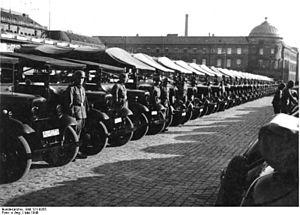
Strasbourg est une ville du Nord-Est de la France, située sur la rive gauche du Rhin. Fondée par les Romains en 12 av. J.-C. la ville passe sous le contrôle des Mérovingiens au VIIIᵉ siècle avant d'être rattachée au Saint-Empire romain germanique. Rayonnante durant tout le Moyen Âge, elle est conquise par Louis XIV en 1681. Puis, entre 1870 et 1945, Strasbourg va changer quatre fois de nationalité. Elle est aujourd'hui une ville symbole de la réconciliation franco-allemande.